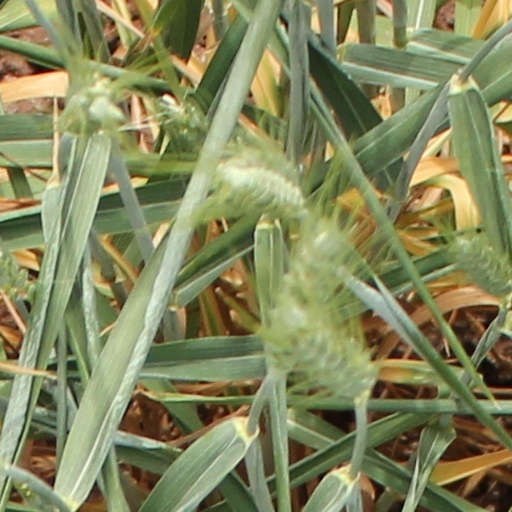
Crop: wheat